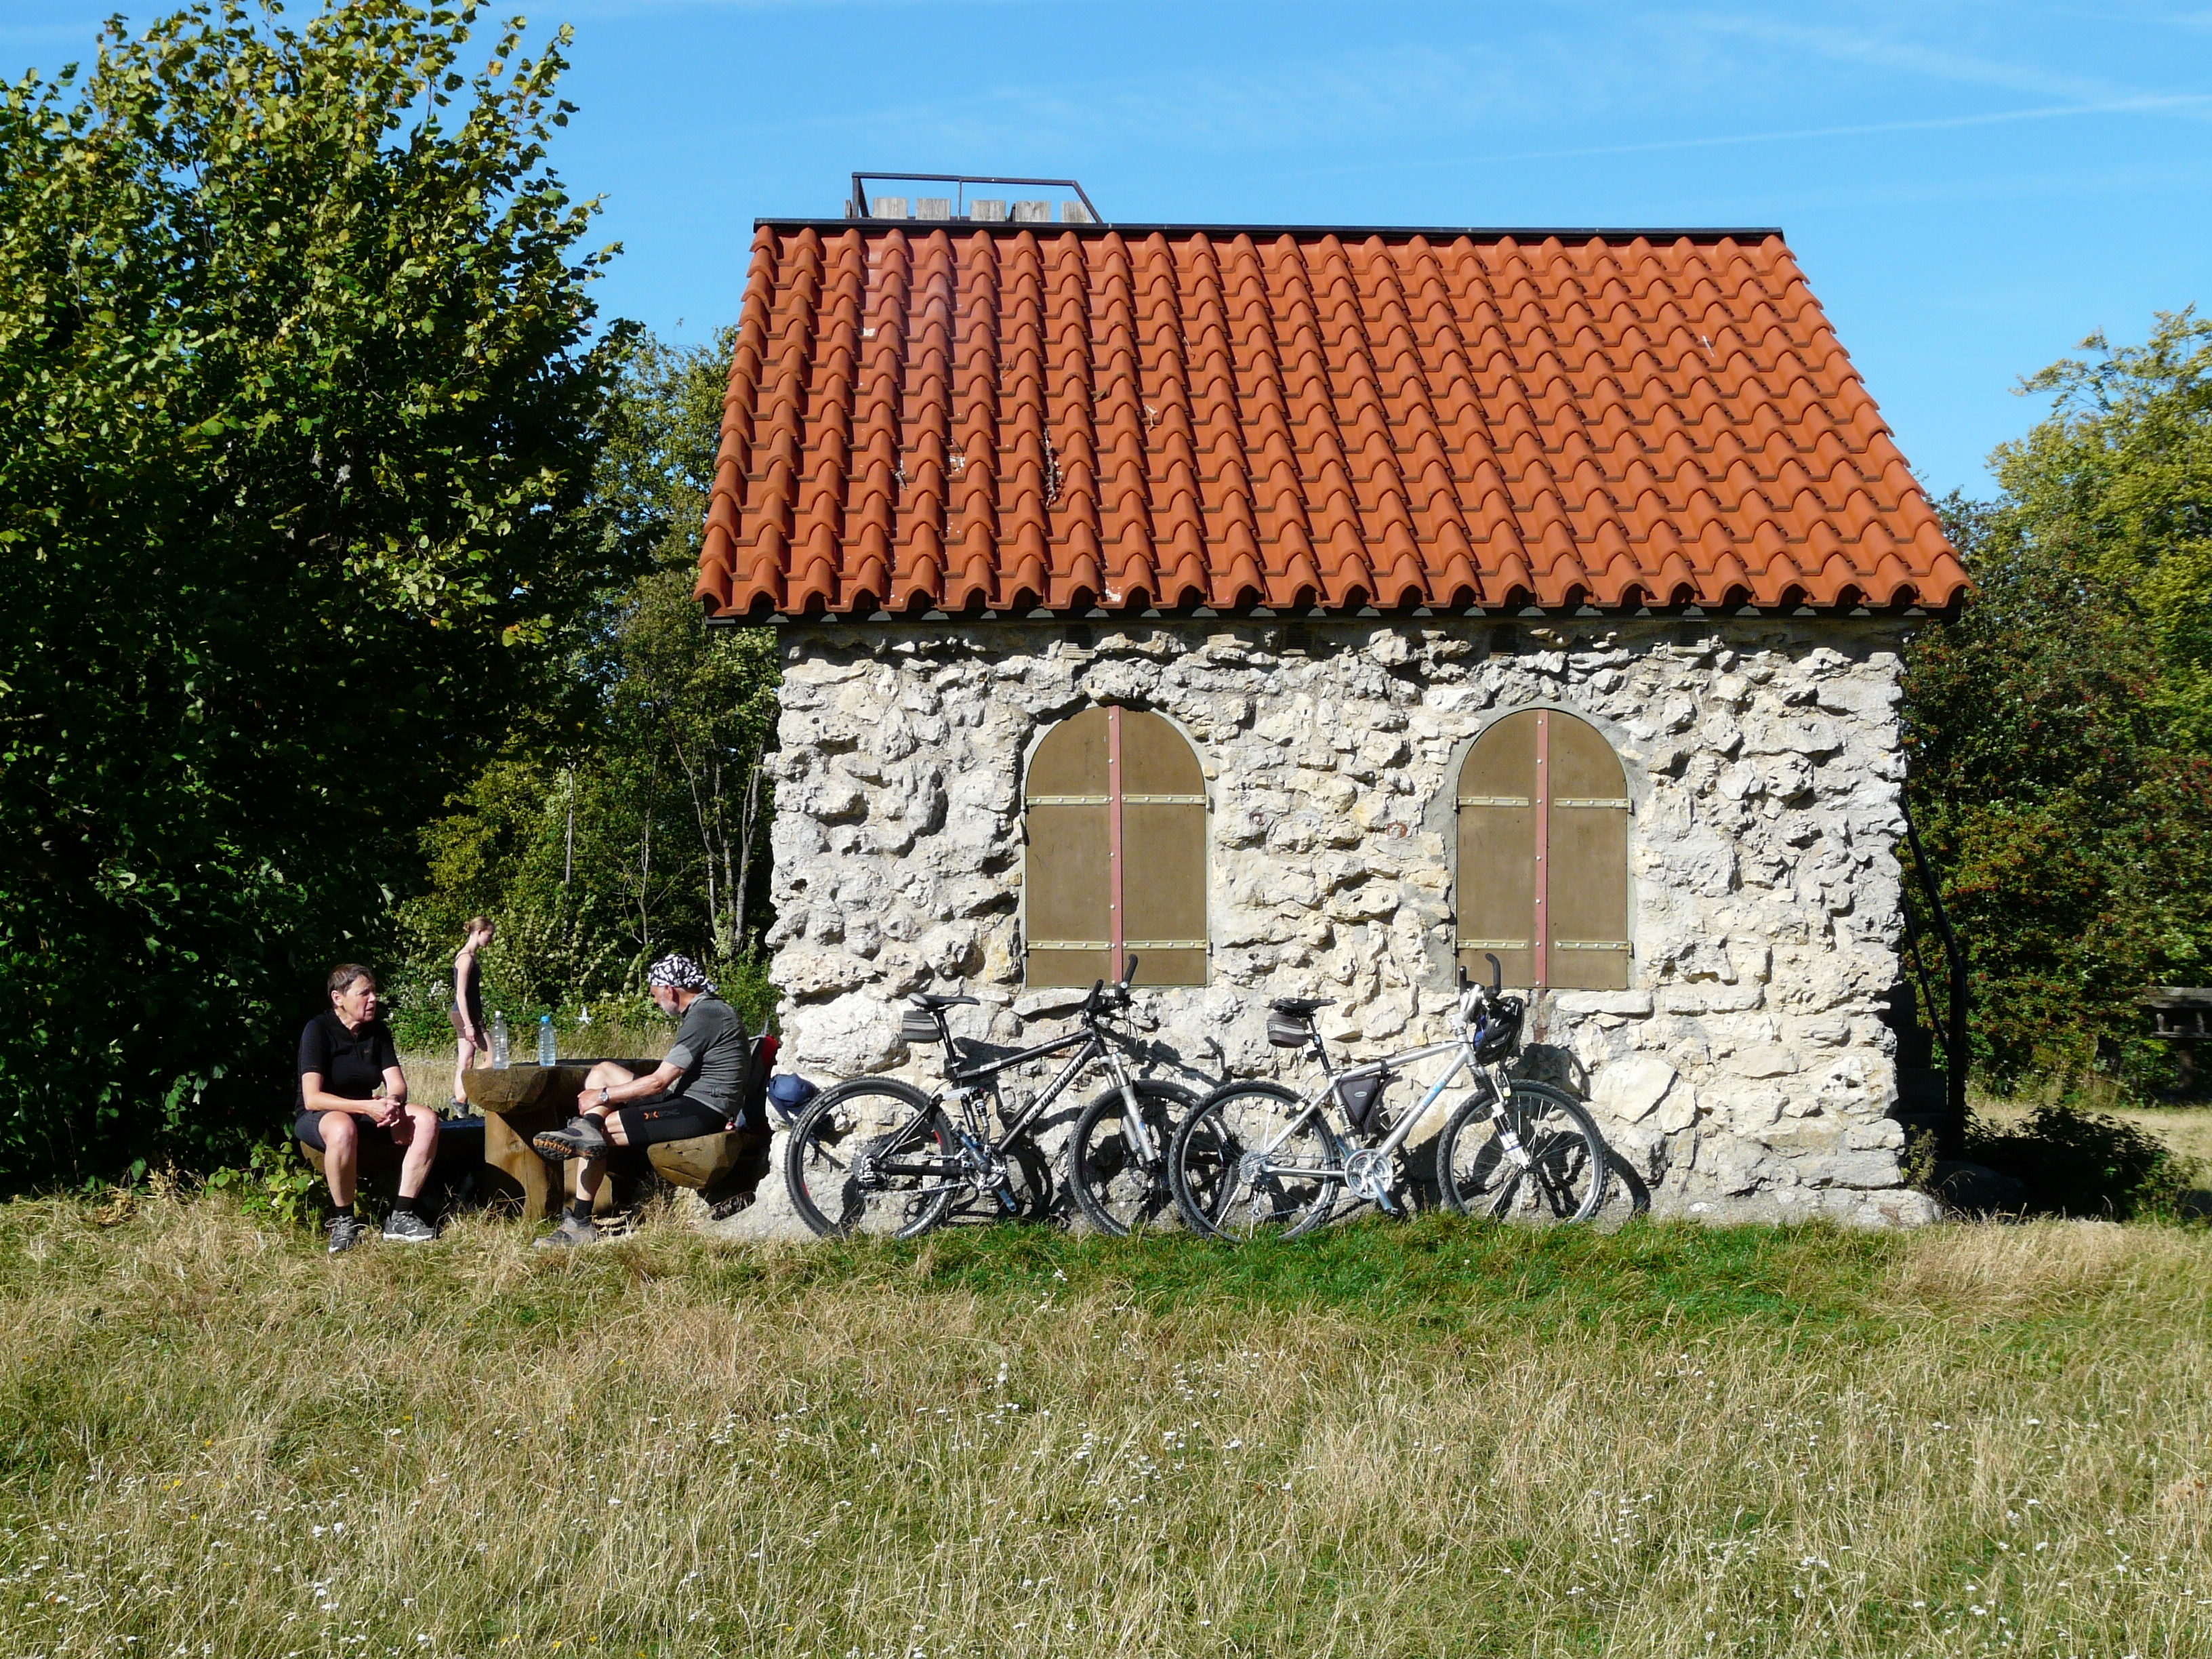
farm, house, building, restaurant, barn, shed, hut, village, shack, cottage, agriculture, inn, management, rural area, swabian alb, hornberg, rest house, outdoor structure, witness mountain, villa mouse, franz keller house, cold box, gallows hill